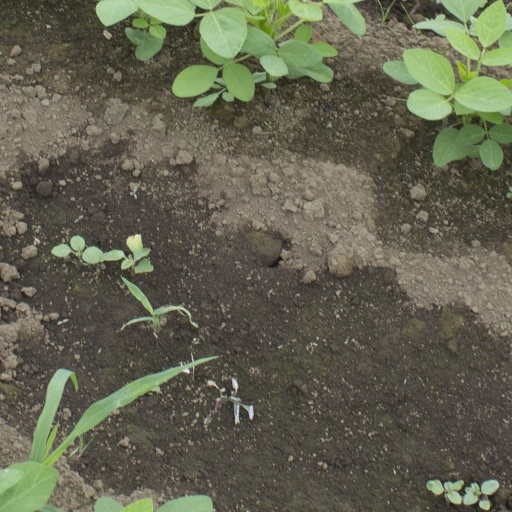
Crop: soybean